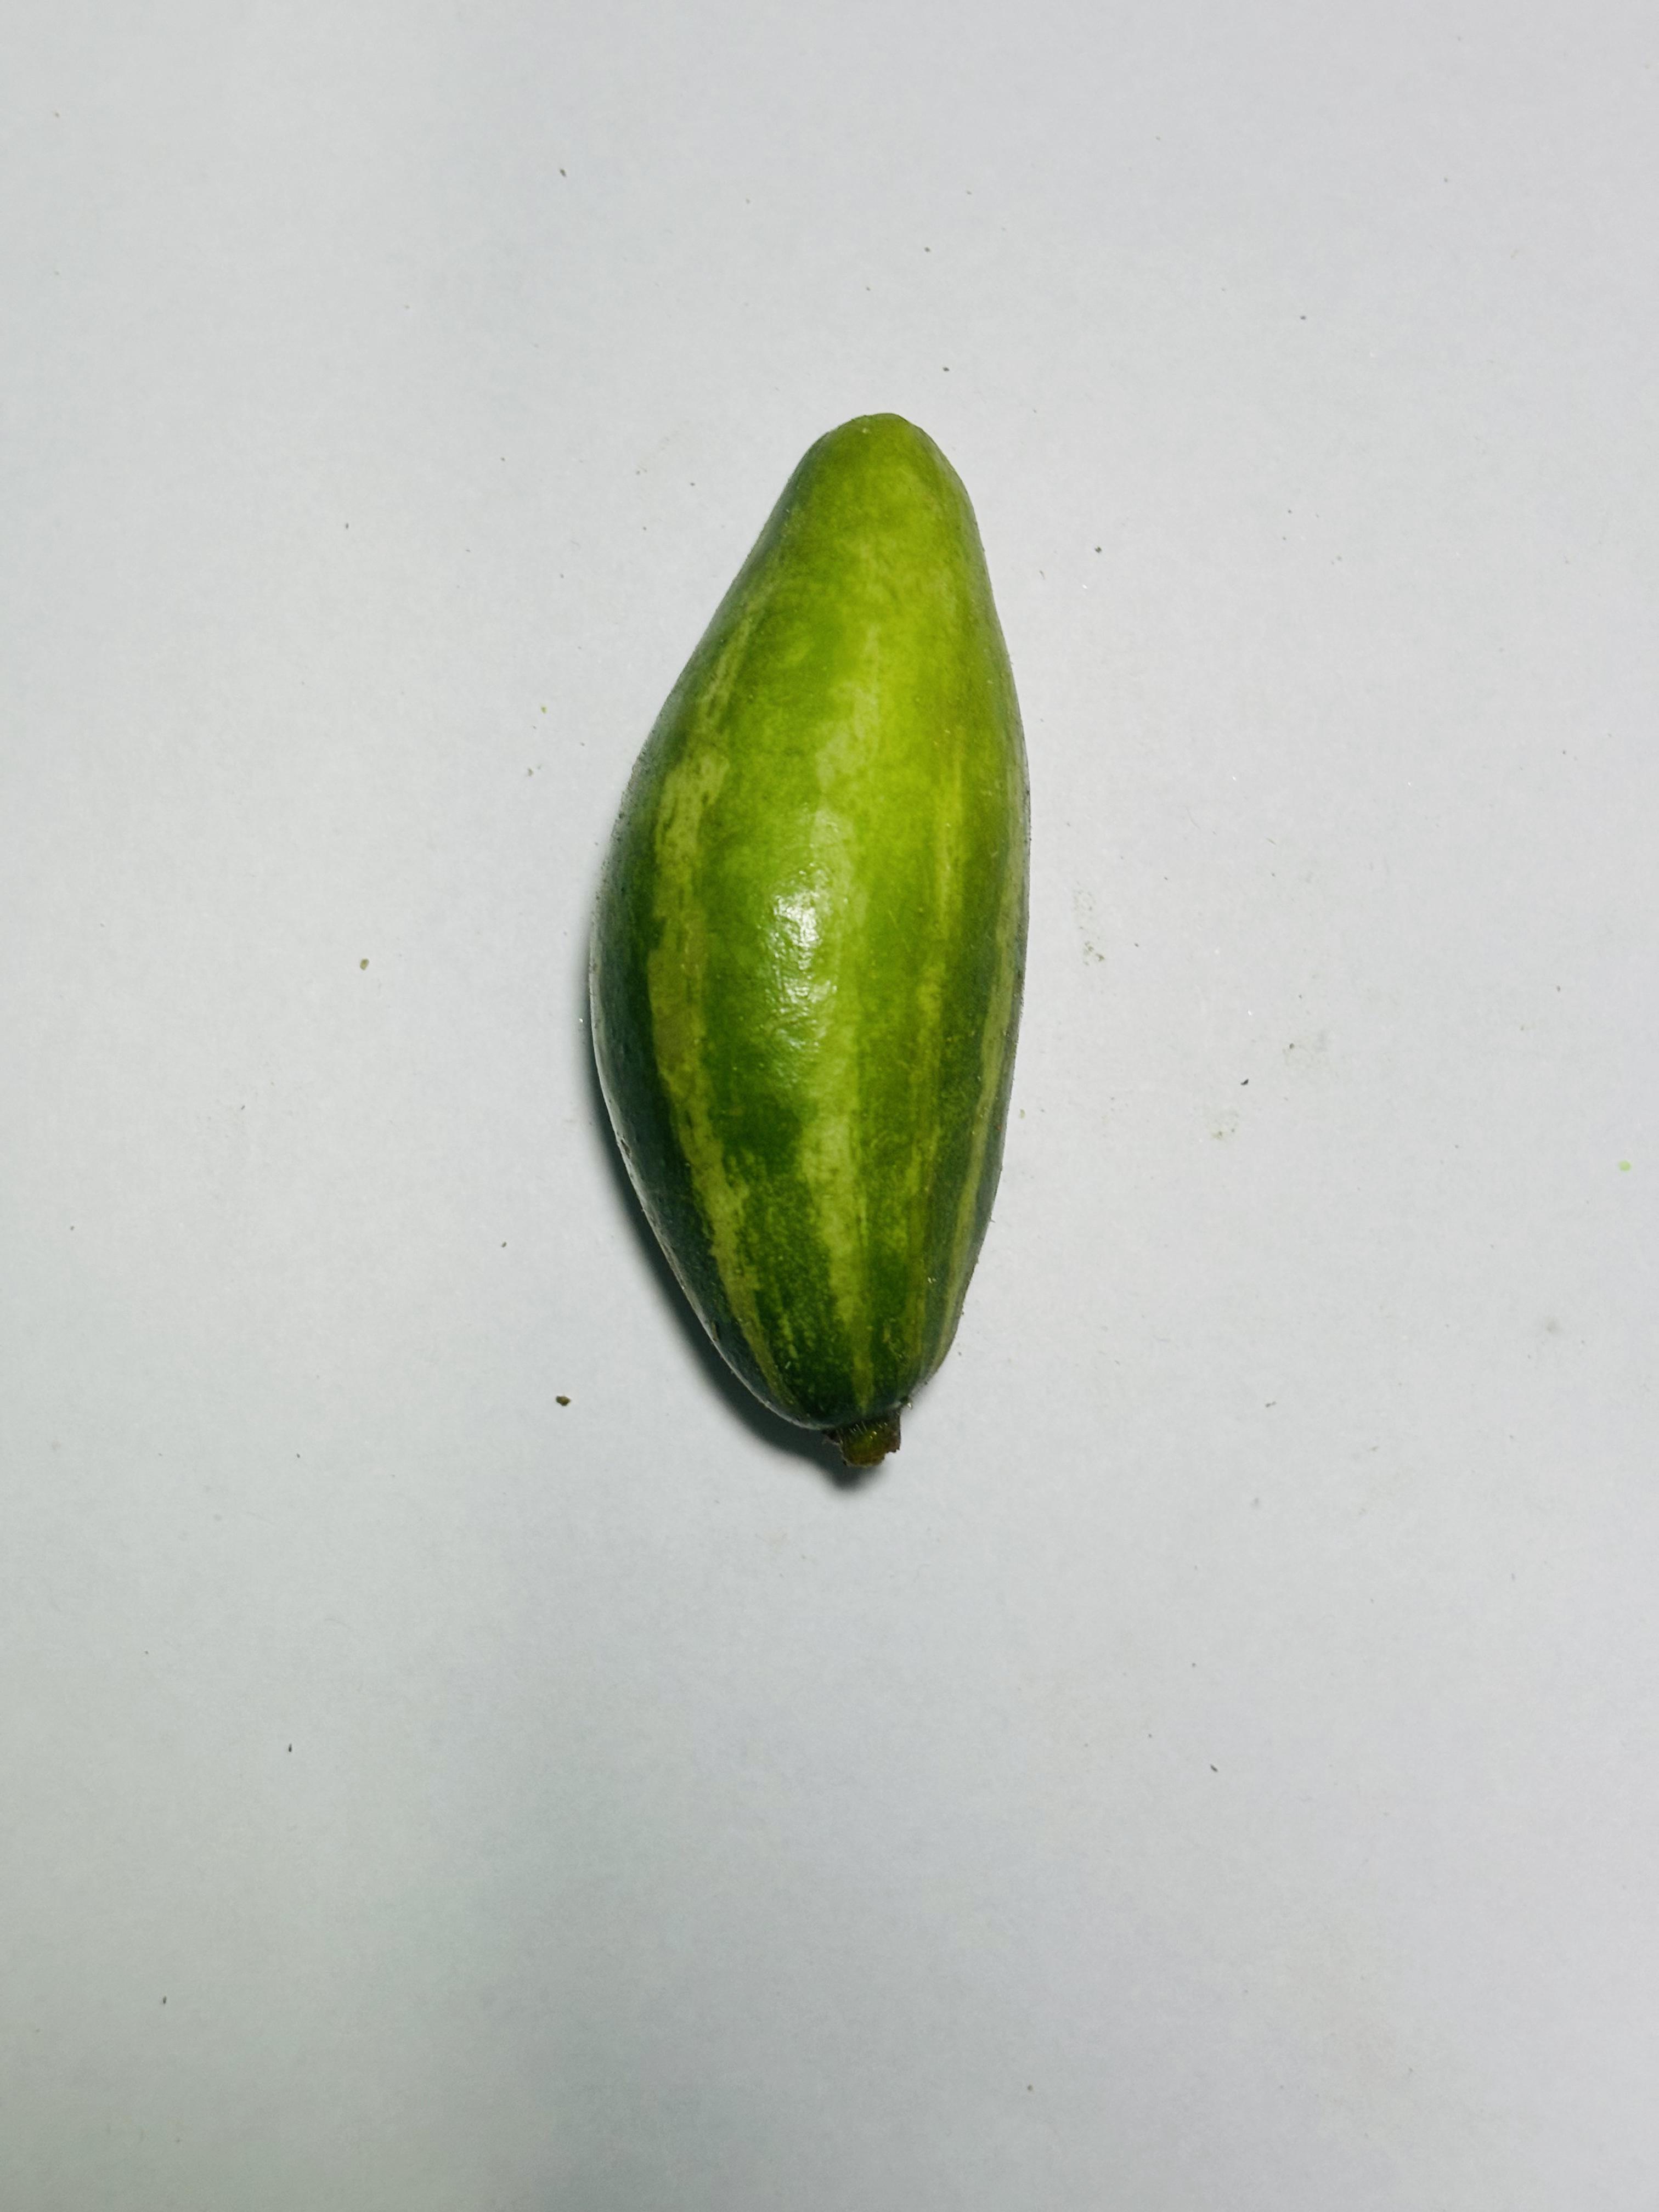
Label: Pointed gourd